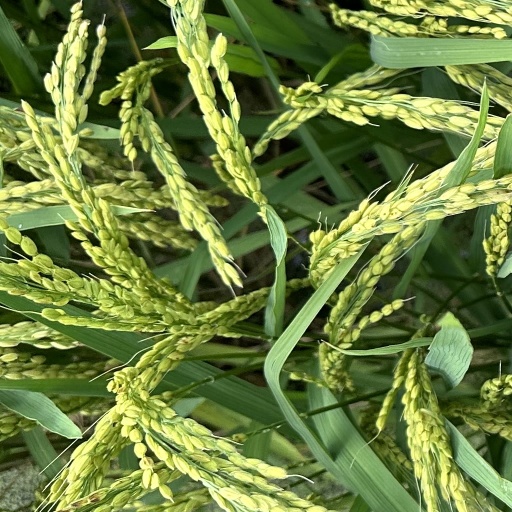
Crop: rice